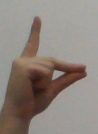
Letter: ta